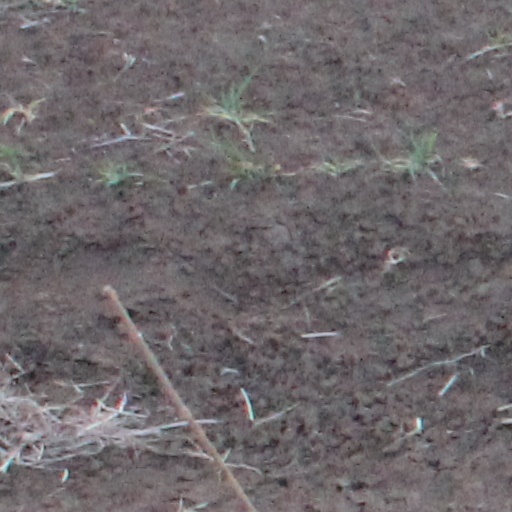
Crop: wheat